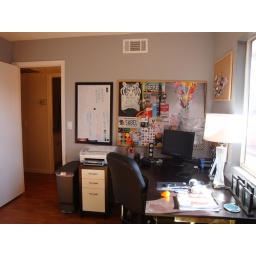
View of my desk and inspiration boards in my new office space.